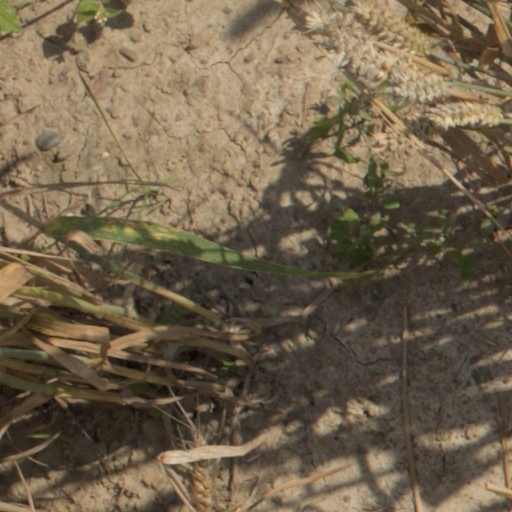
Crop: wheat